Magic Tour (Bruce Springsteen)

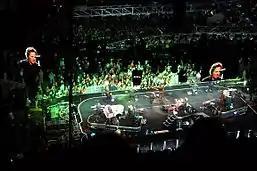
"Radio Nowhere" opens the tour at the Hartford Civic Center. October 2, 2007.

When the tour opened at the Hartford Civic Center, several things were immediately apparent. The show was clearly shorter than in years past, beginning at around 8:30 and ending at around 10:45. However, more songs were played than could be extrapolated from this time, given past practice, due to the omission of elongated numbers with stage hijinks, and in particular no long monologues or band intros. As guitarist Nils Lofgren said of the tour's start, "Bruce tried to do an experiment with condensing everything, covering all the emotional territory he needed to."